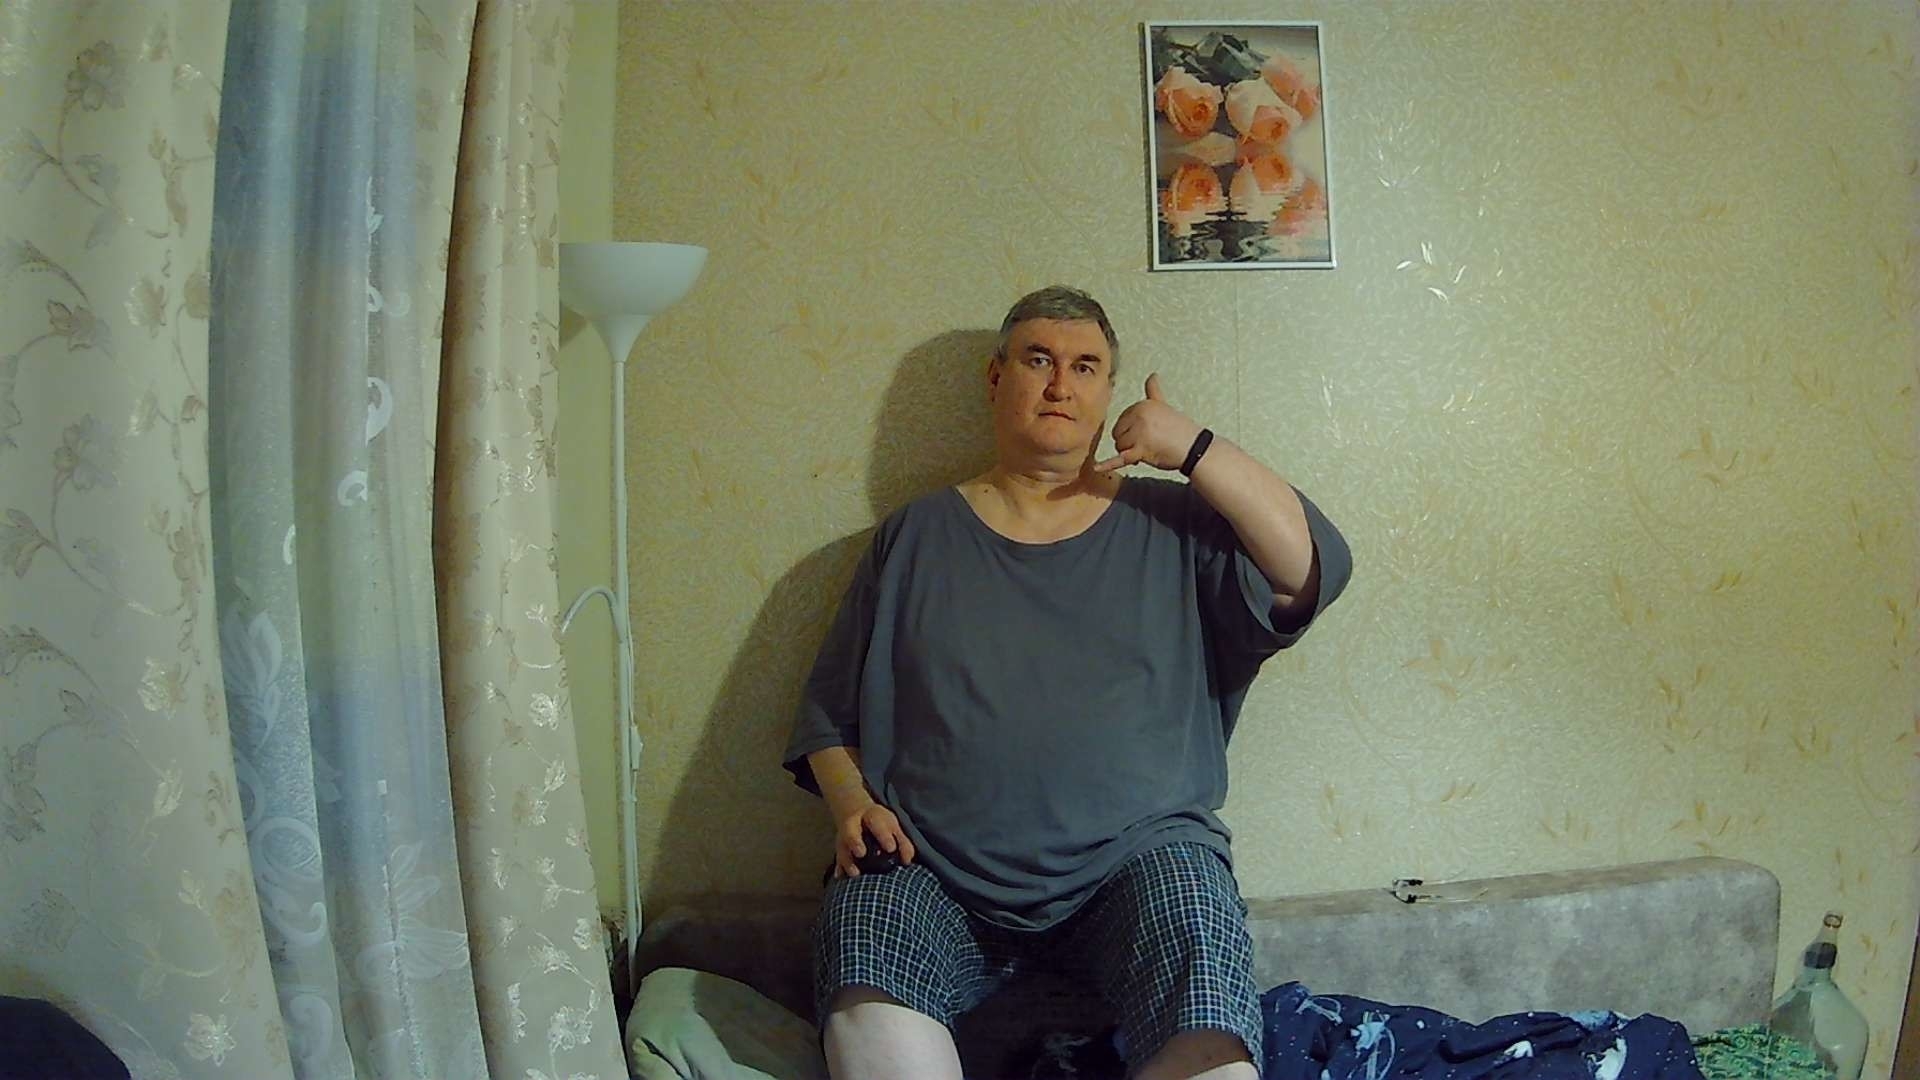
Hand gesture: call